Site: brandenburg
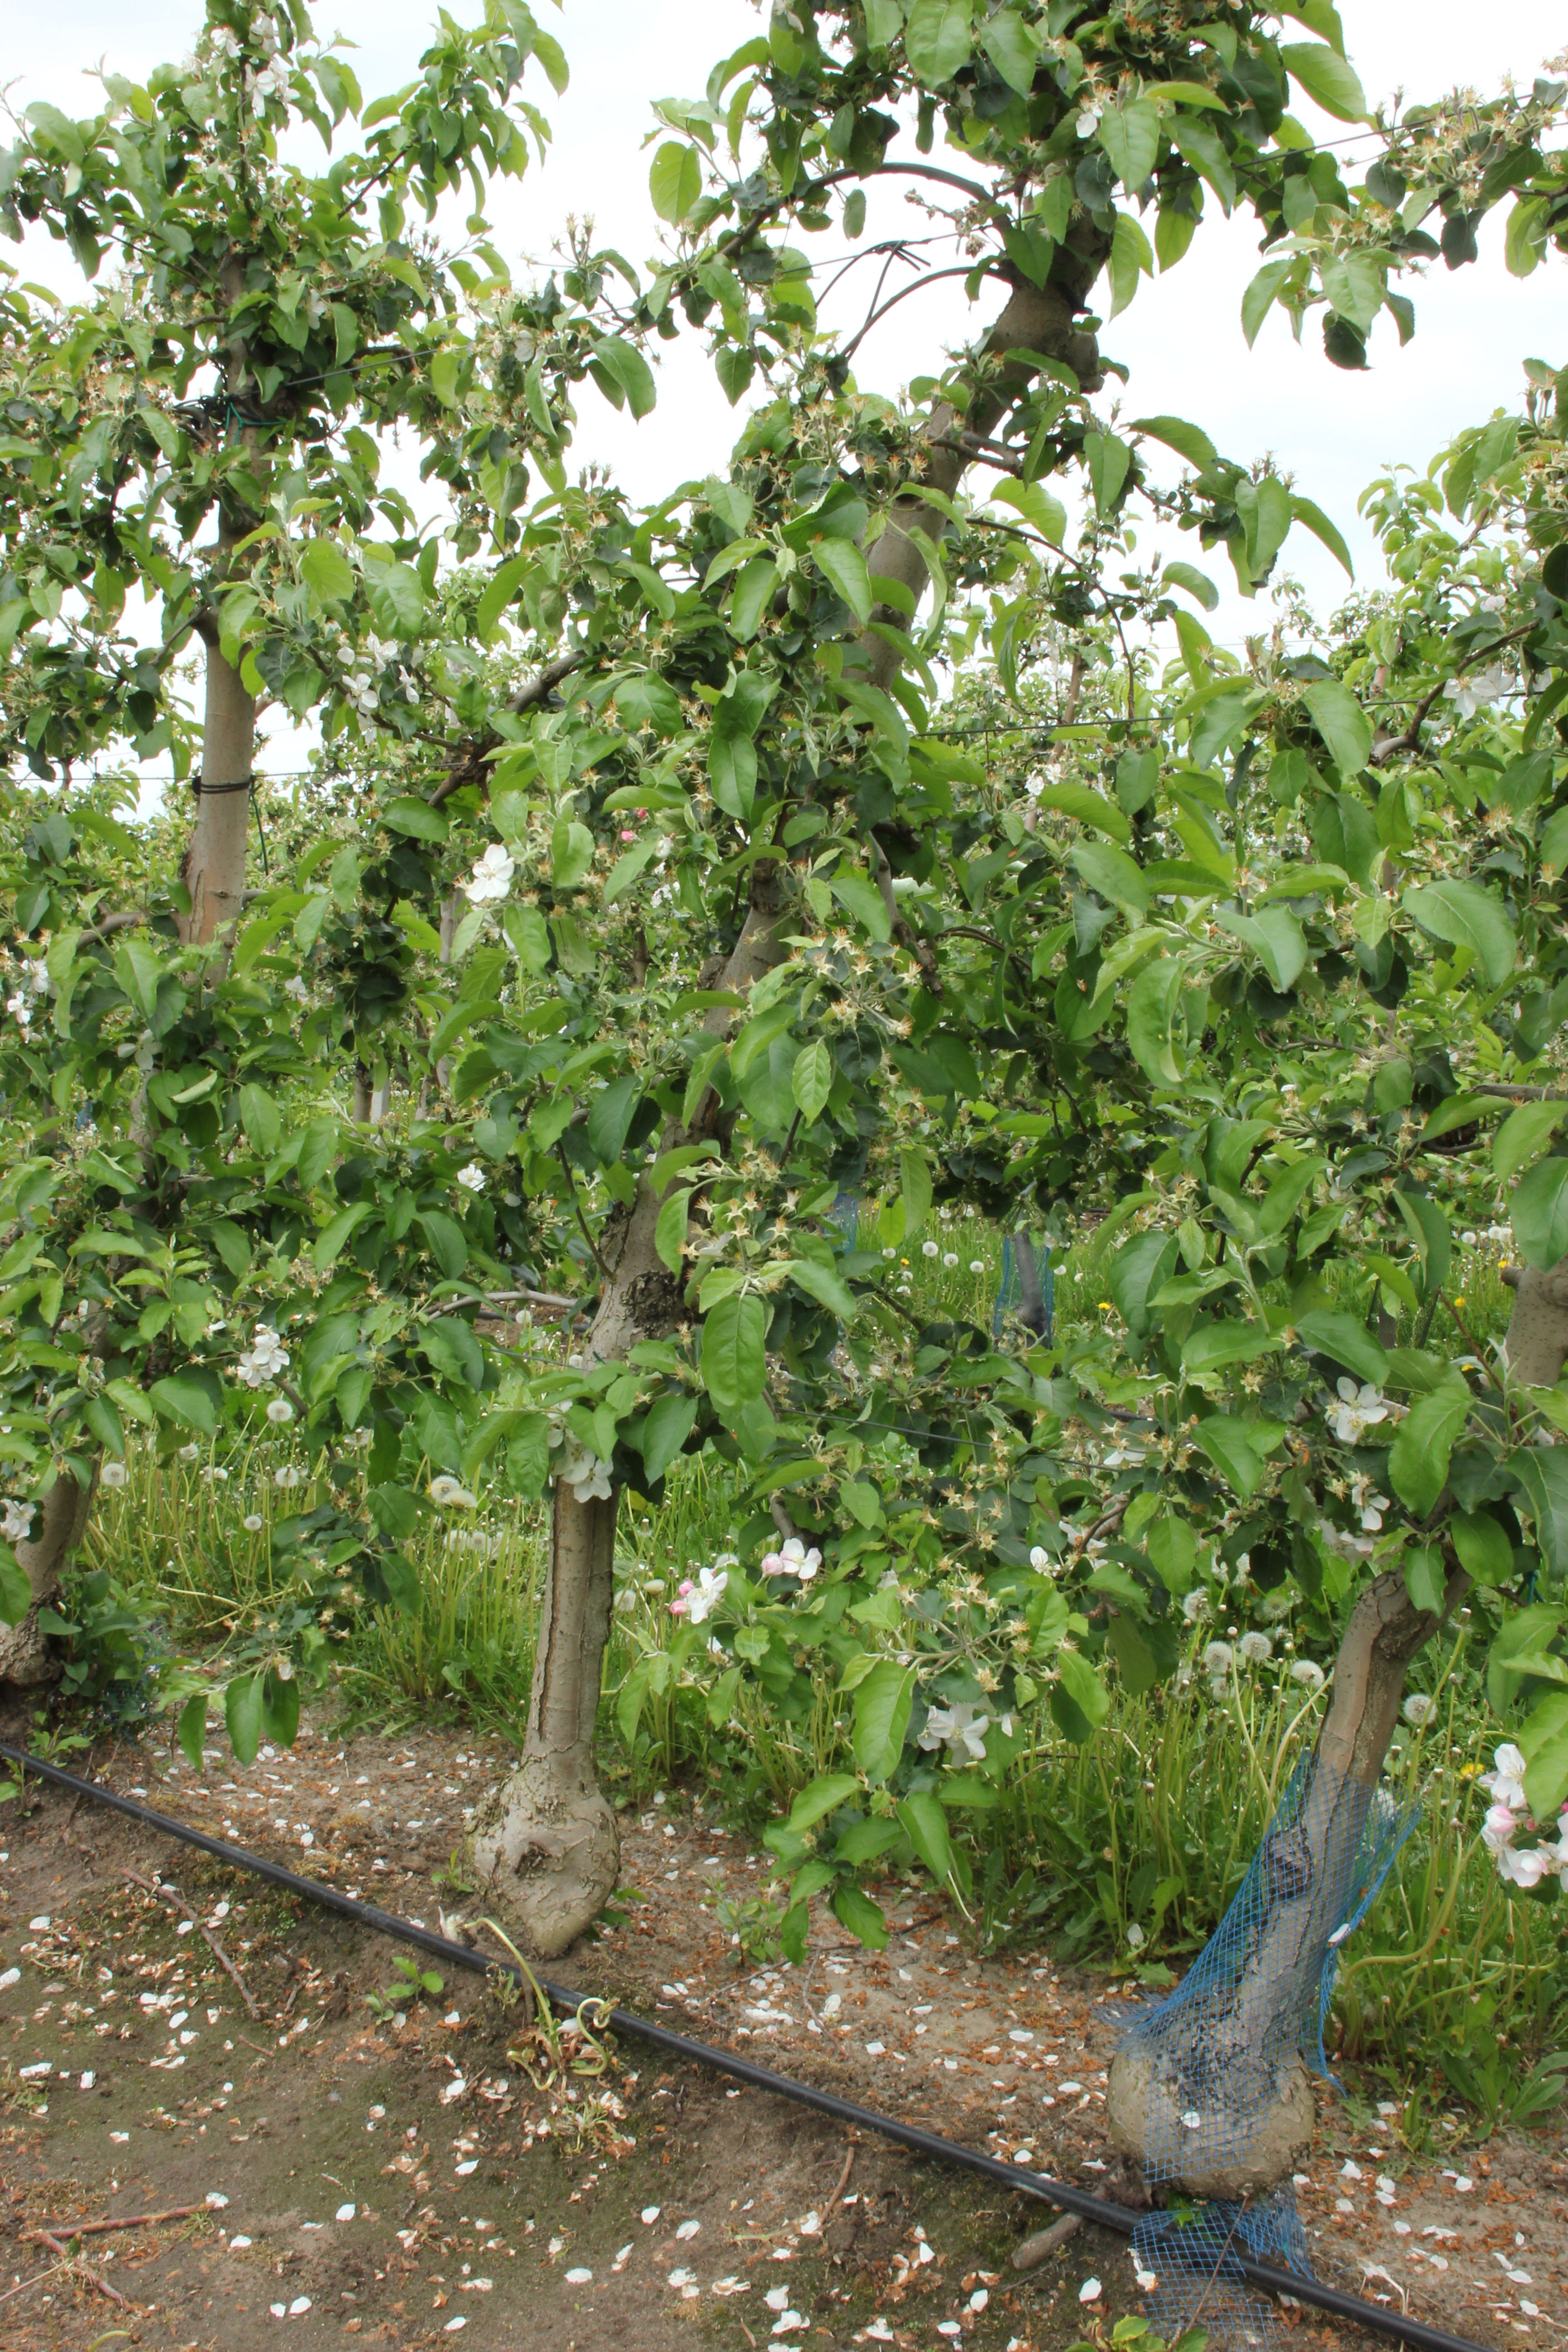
Growth stage (BBCH 67): Flowering